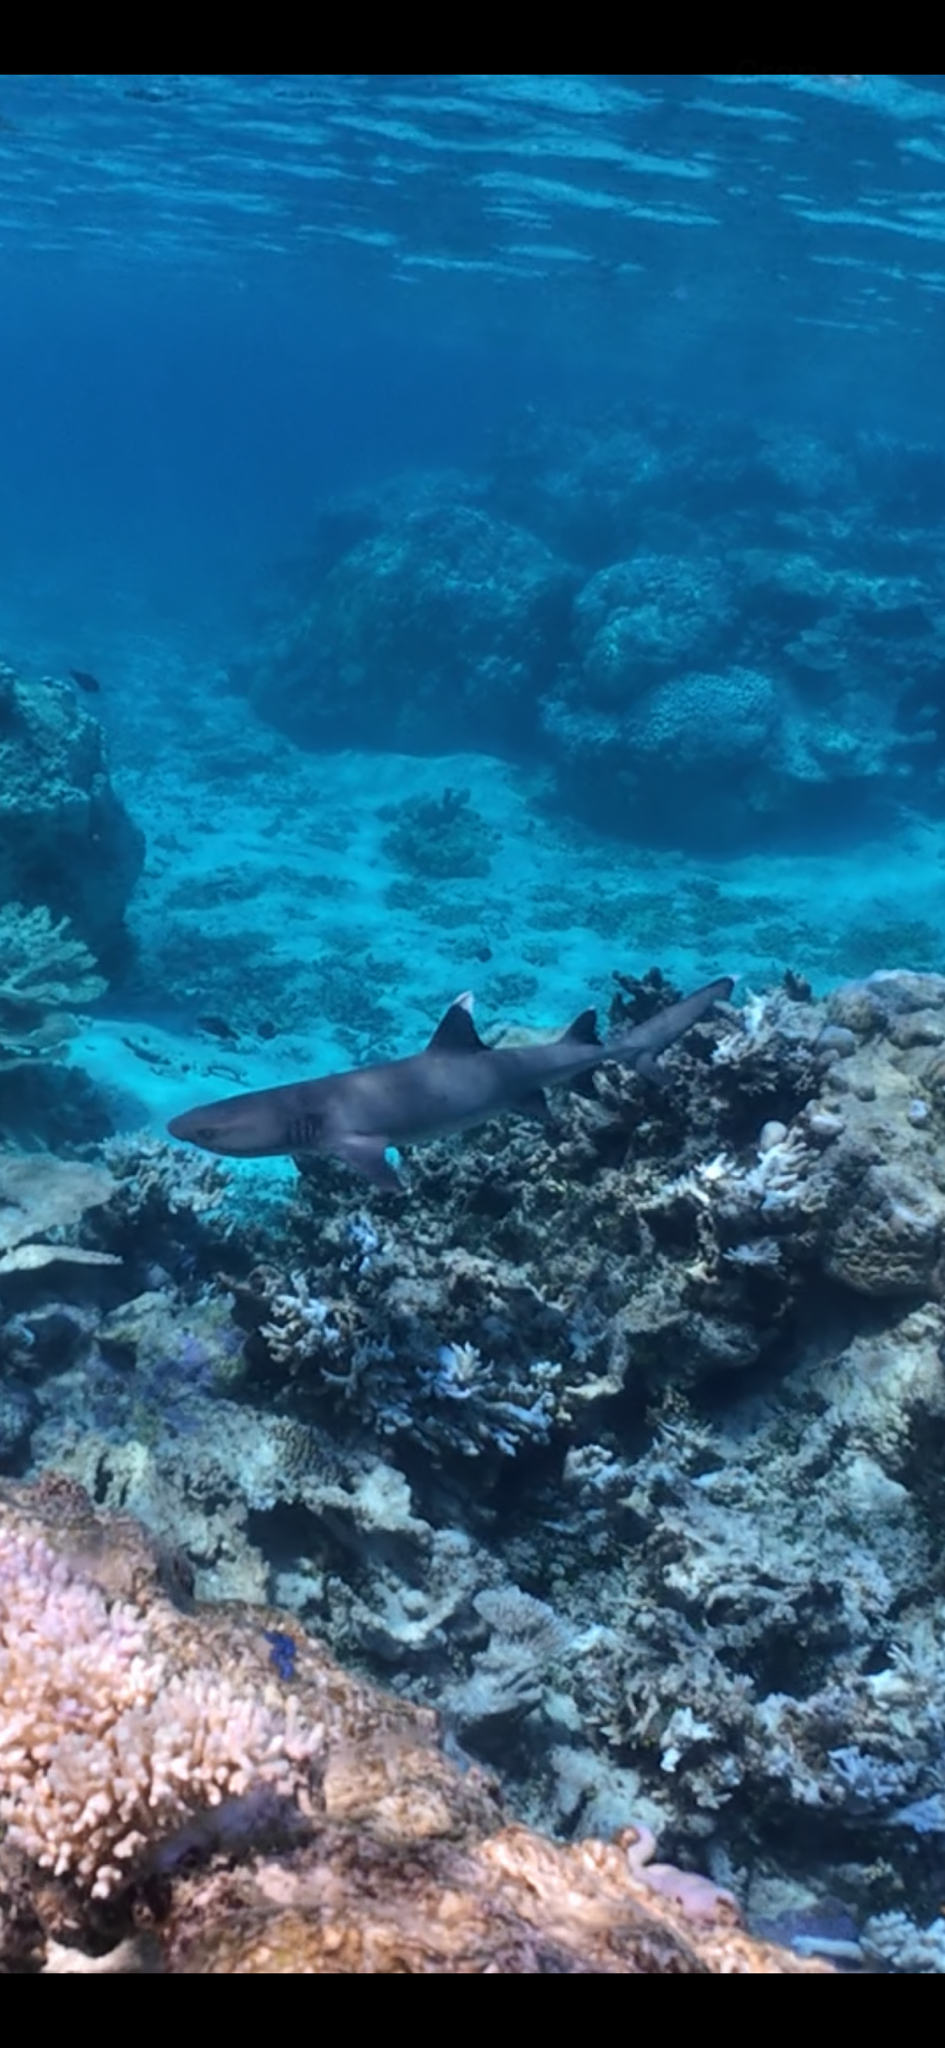
fish (species not among the labelled classes)